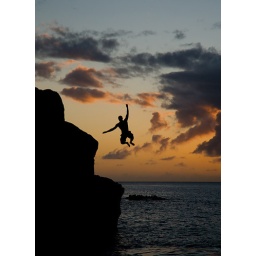
Man jumping off a rock in Waimea Beach